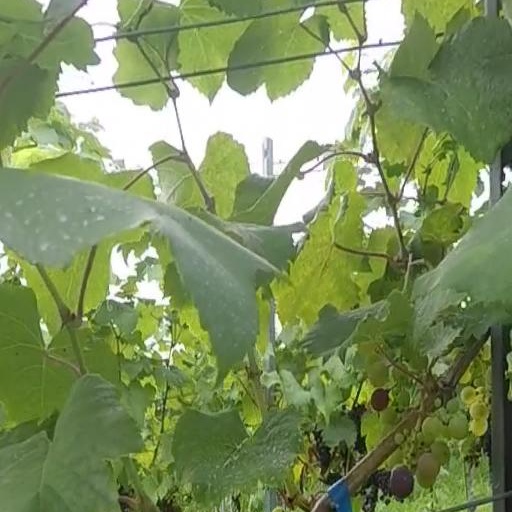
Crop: grape